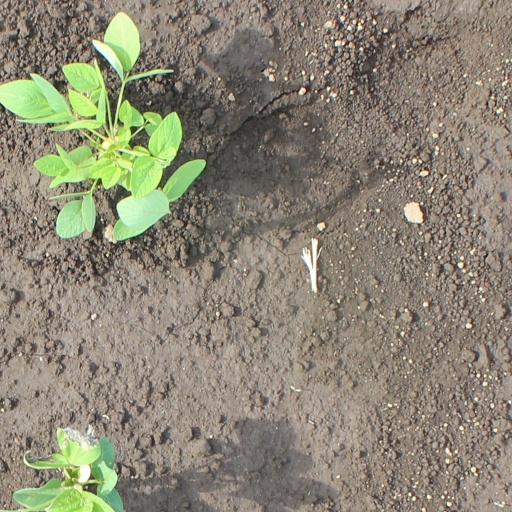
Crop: soybean